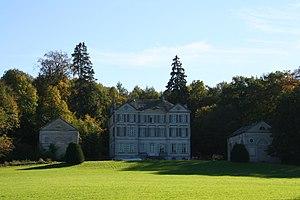
Waha (Belgique), le château (XIXe siècle).
Le château de Waha est une demeure familiale située en Belgique à Marche-en-Famenne dans la province de Luxembourg.
Cette liste non exhaustive répertorie les principaux châteaux en Belgique.
Cette page regroupe l'ensemble du patrimoine immobilier classé de la ville belge de Marche-en-Famenne.